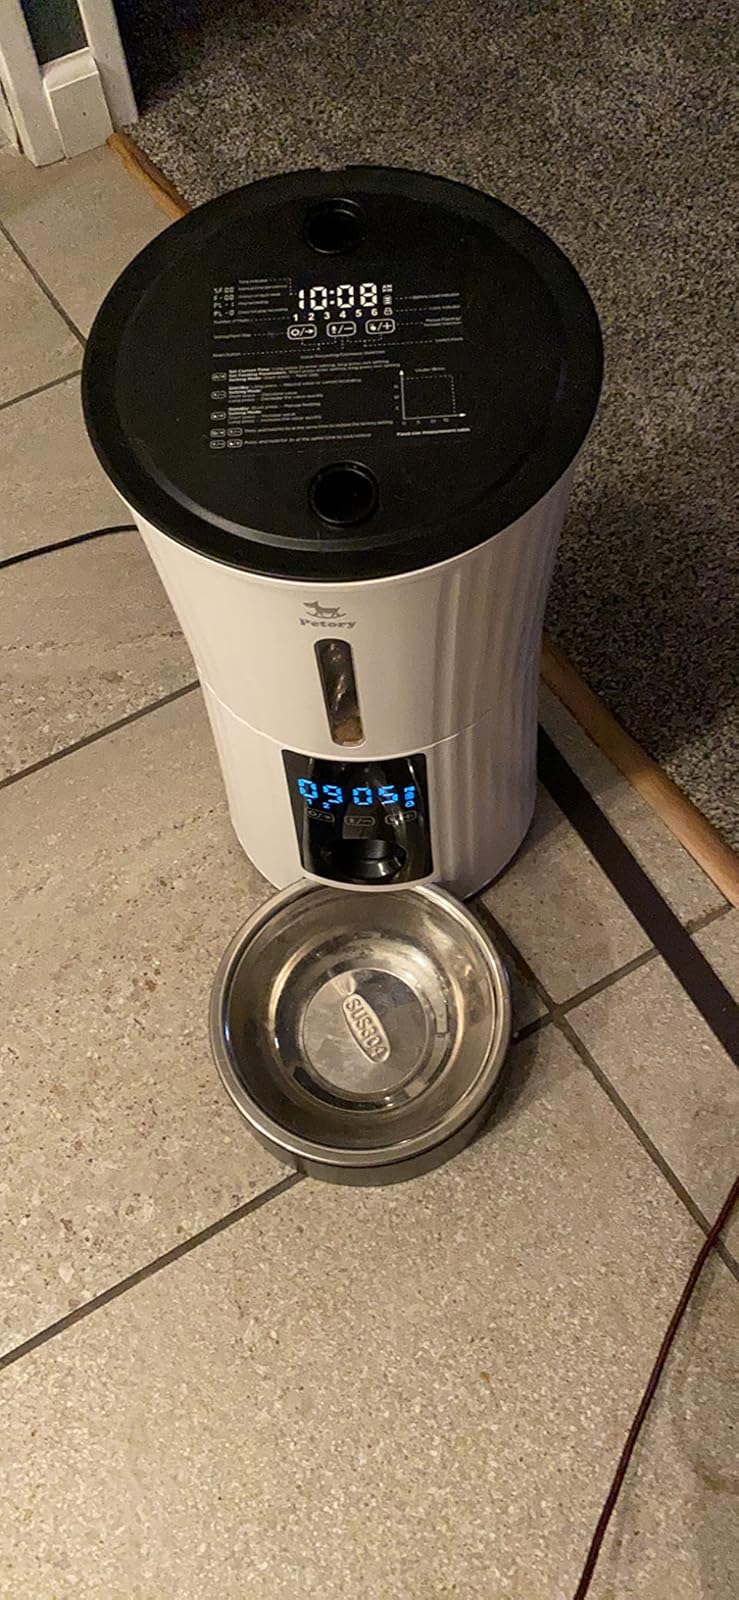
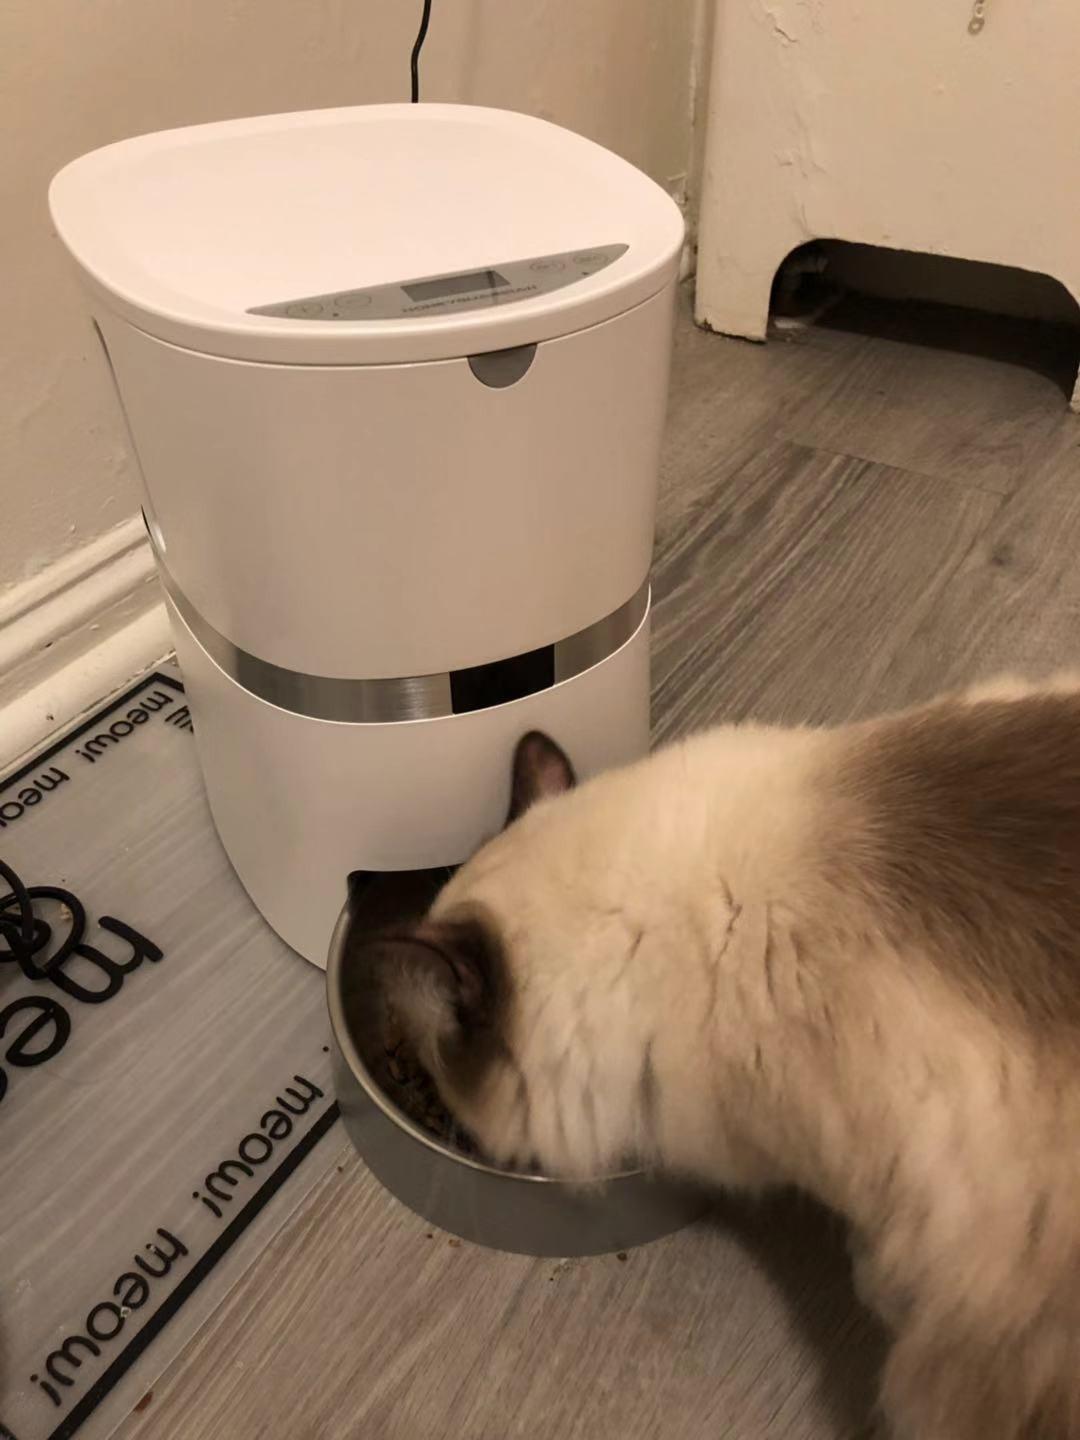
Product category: items_feeder
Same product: no